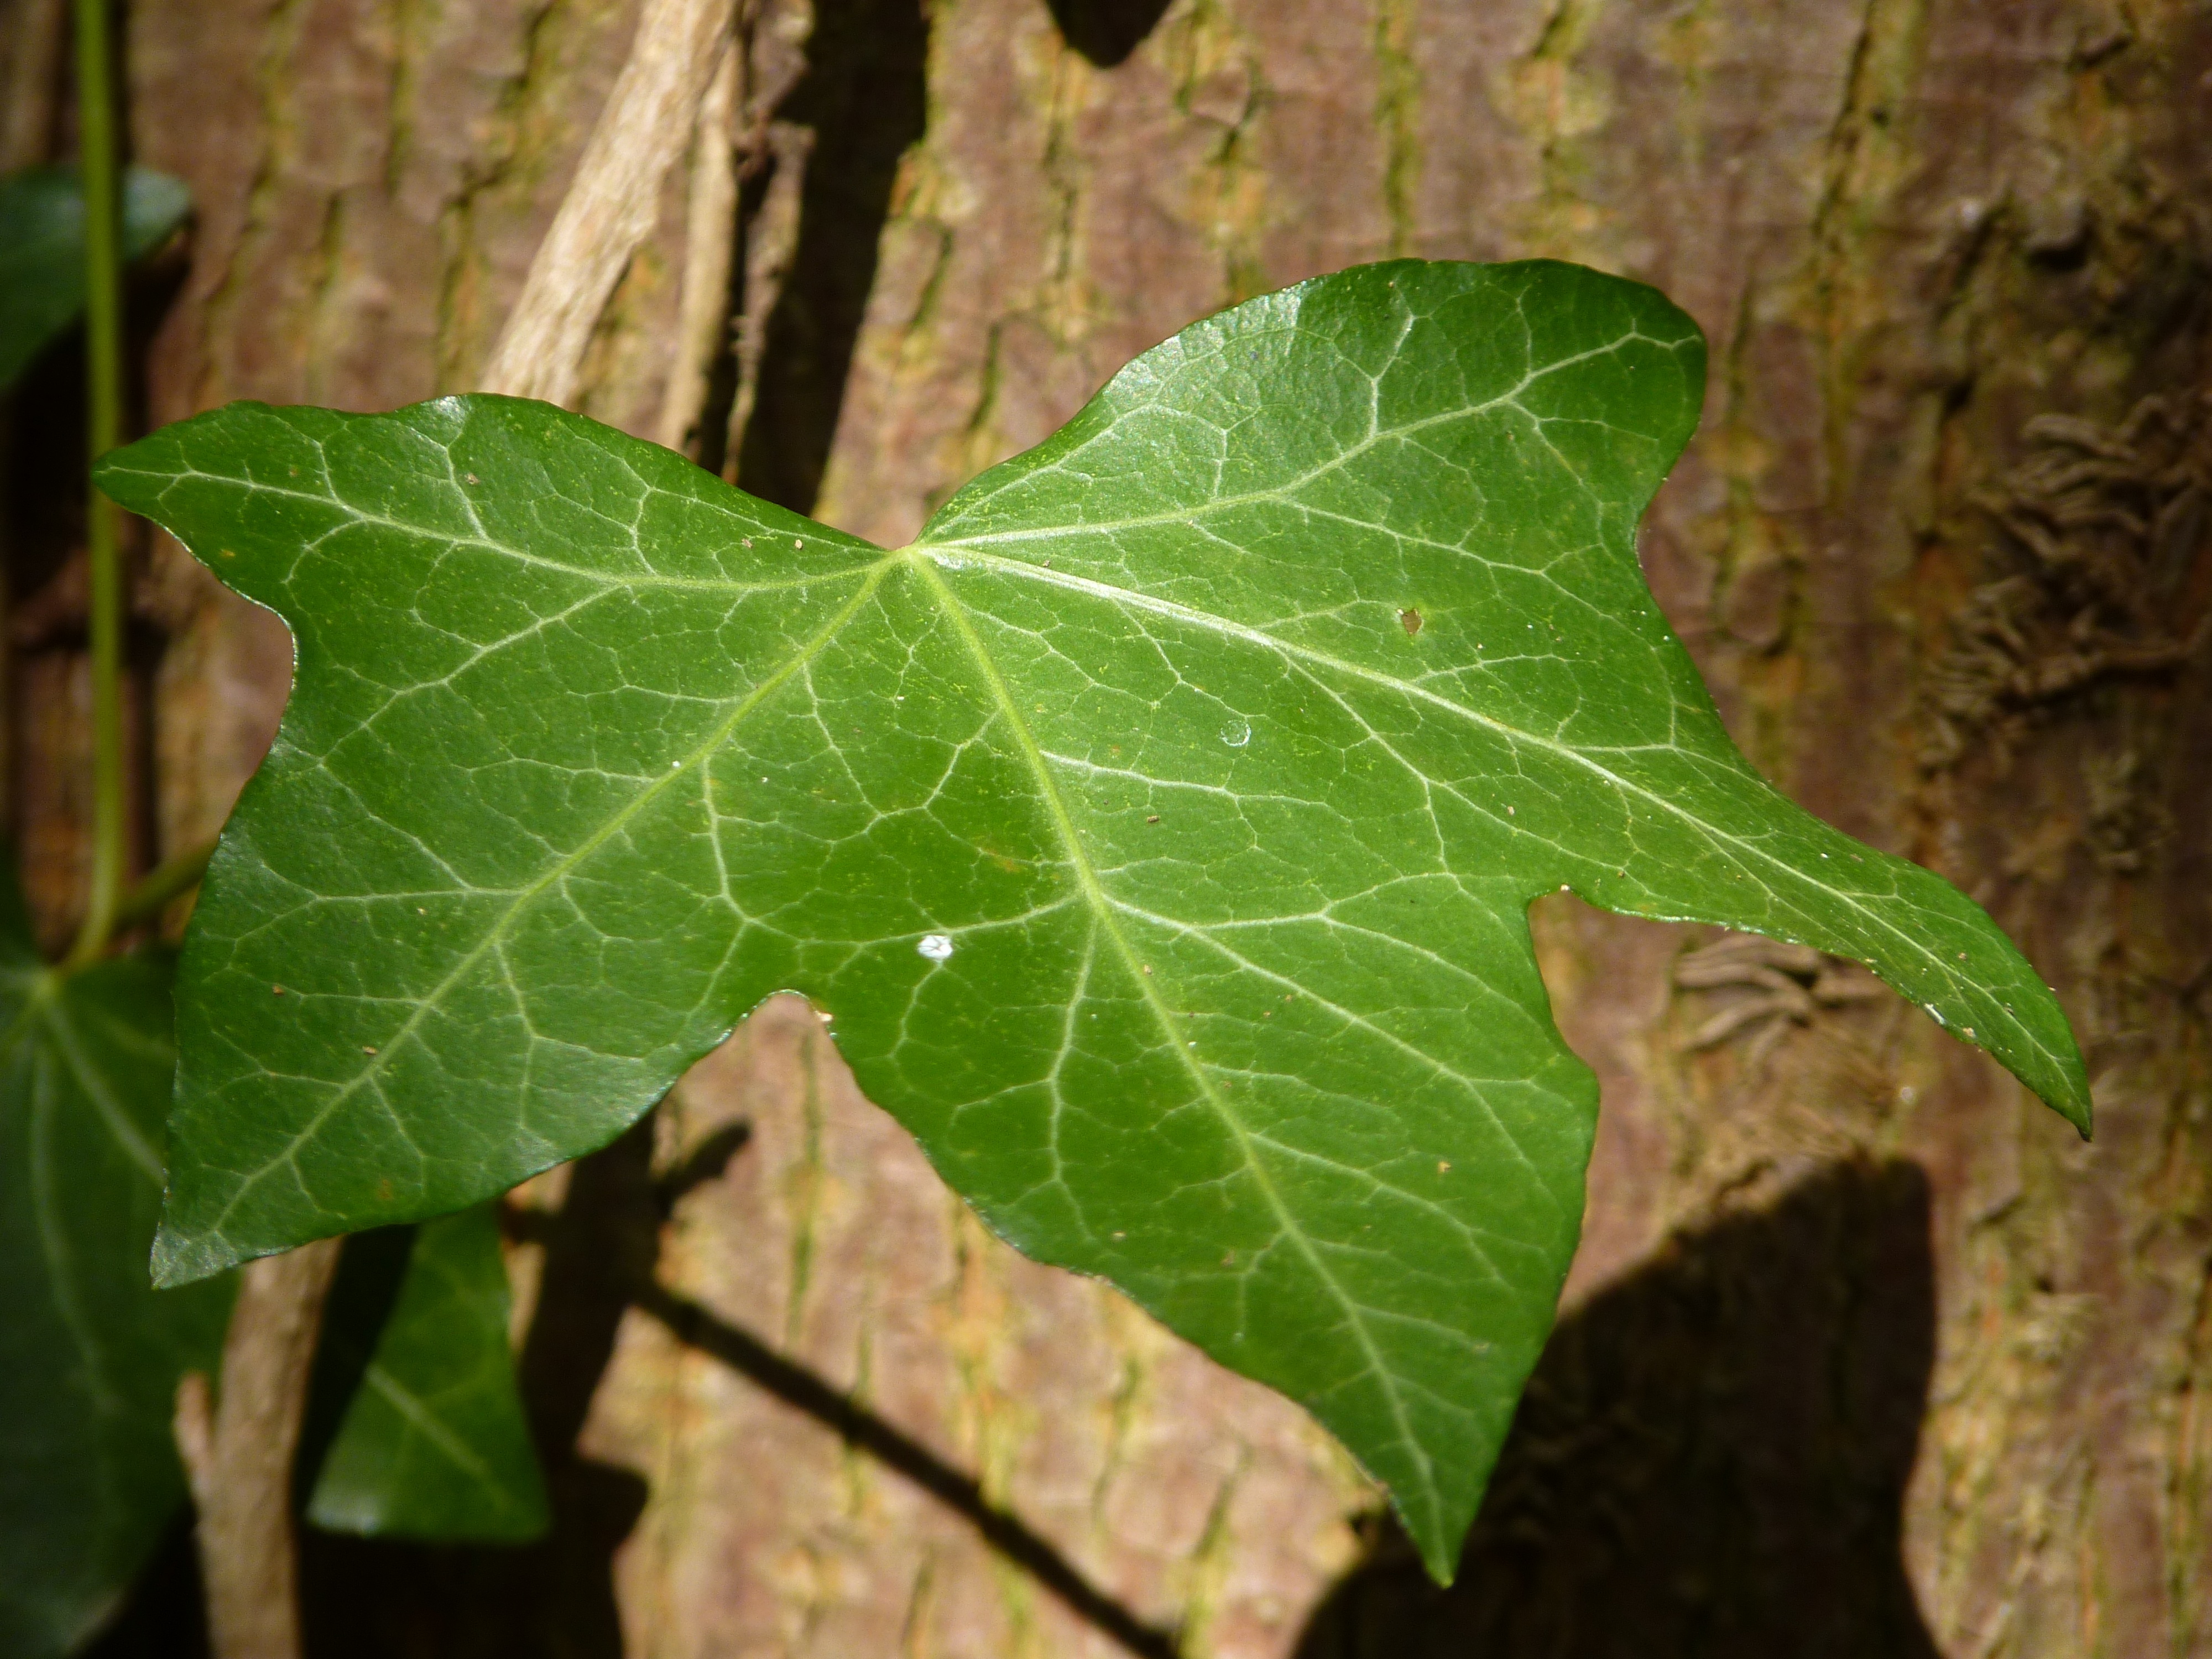
tree, nature, plant, leaf, flower, green, produce, ivy, autumn, botany, climber, flora, shrub, deciduous, flowering plant, ivy leaf, annual plant, woody plant, land plant, apiales